Oleksandra Sidorenko

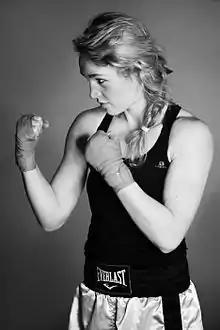

Oleksandra "Sasha" Sidorenko is a Ukrainian-born Polish professional boxer who held the European female lightweight title in 2017.